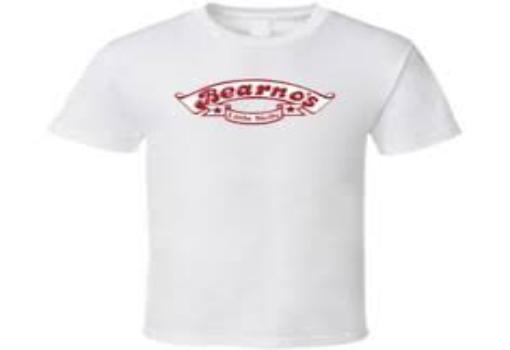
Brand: Bearno's
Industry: Food